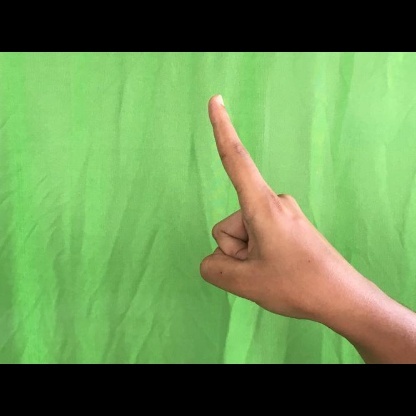
Mudra: Suchi